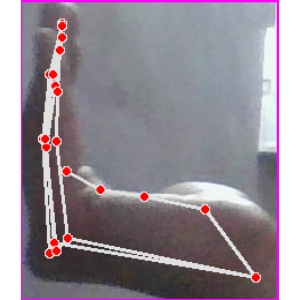
अक्षर: स